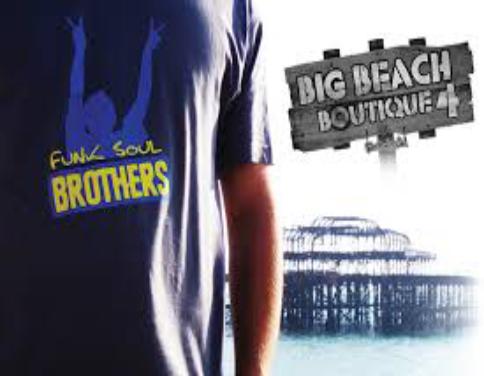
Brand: Brothers Cider
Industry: Food